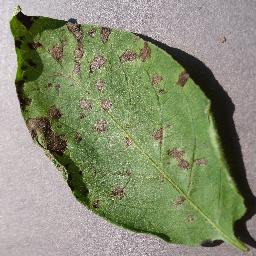
Etiqueta: Tizon_Temprano